Blue Fire

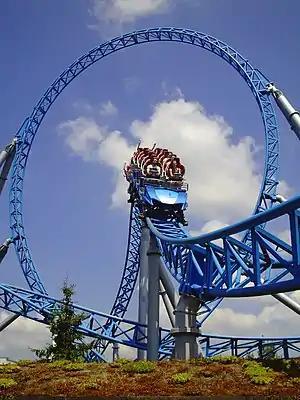

Blue Fire is a launched roller coaster at Europa-Park. The coaster opened in 2009 as part of a new Iceland-themed expansion to Europa-Park. As the first launched coaster built by Mack Rides, Blue Fire was the park's tenth roller coaster and the first to feature inversions. Originally, the ride was sponsored by Gazprom, until the invasion of Ukraine launched by Russia on 24th February 2022. The ride's tagline is "Discover Pure Energy".